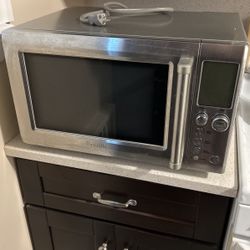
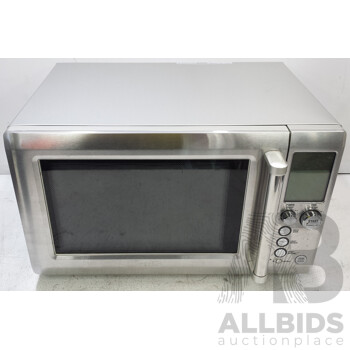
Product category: misc
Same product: yes